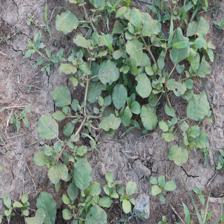
Label: BroadLeafWeed